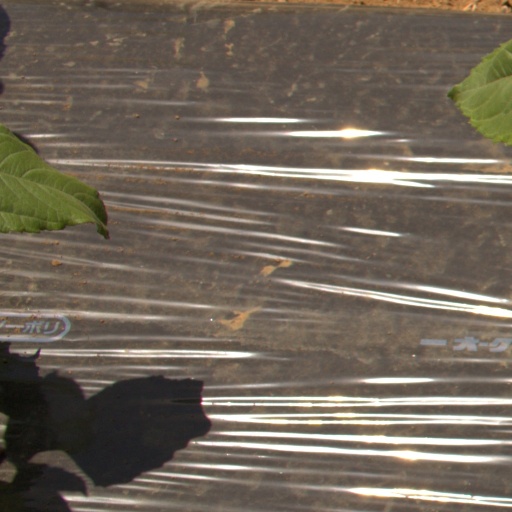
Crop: Jerusalem artichoke